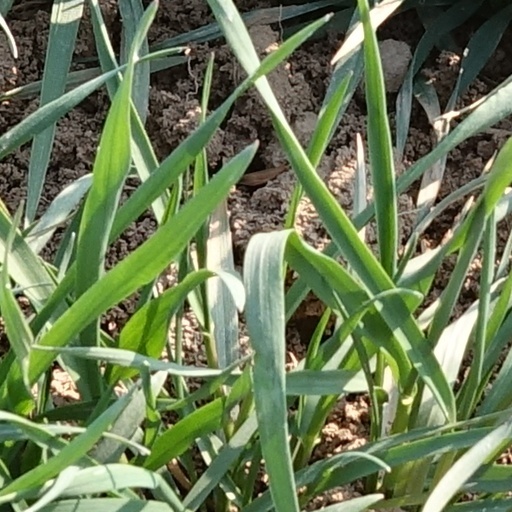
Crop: wheat